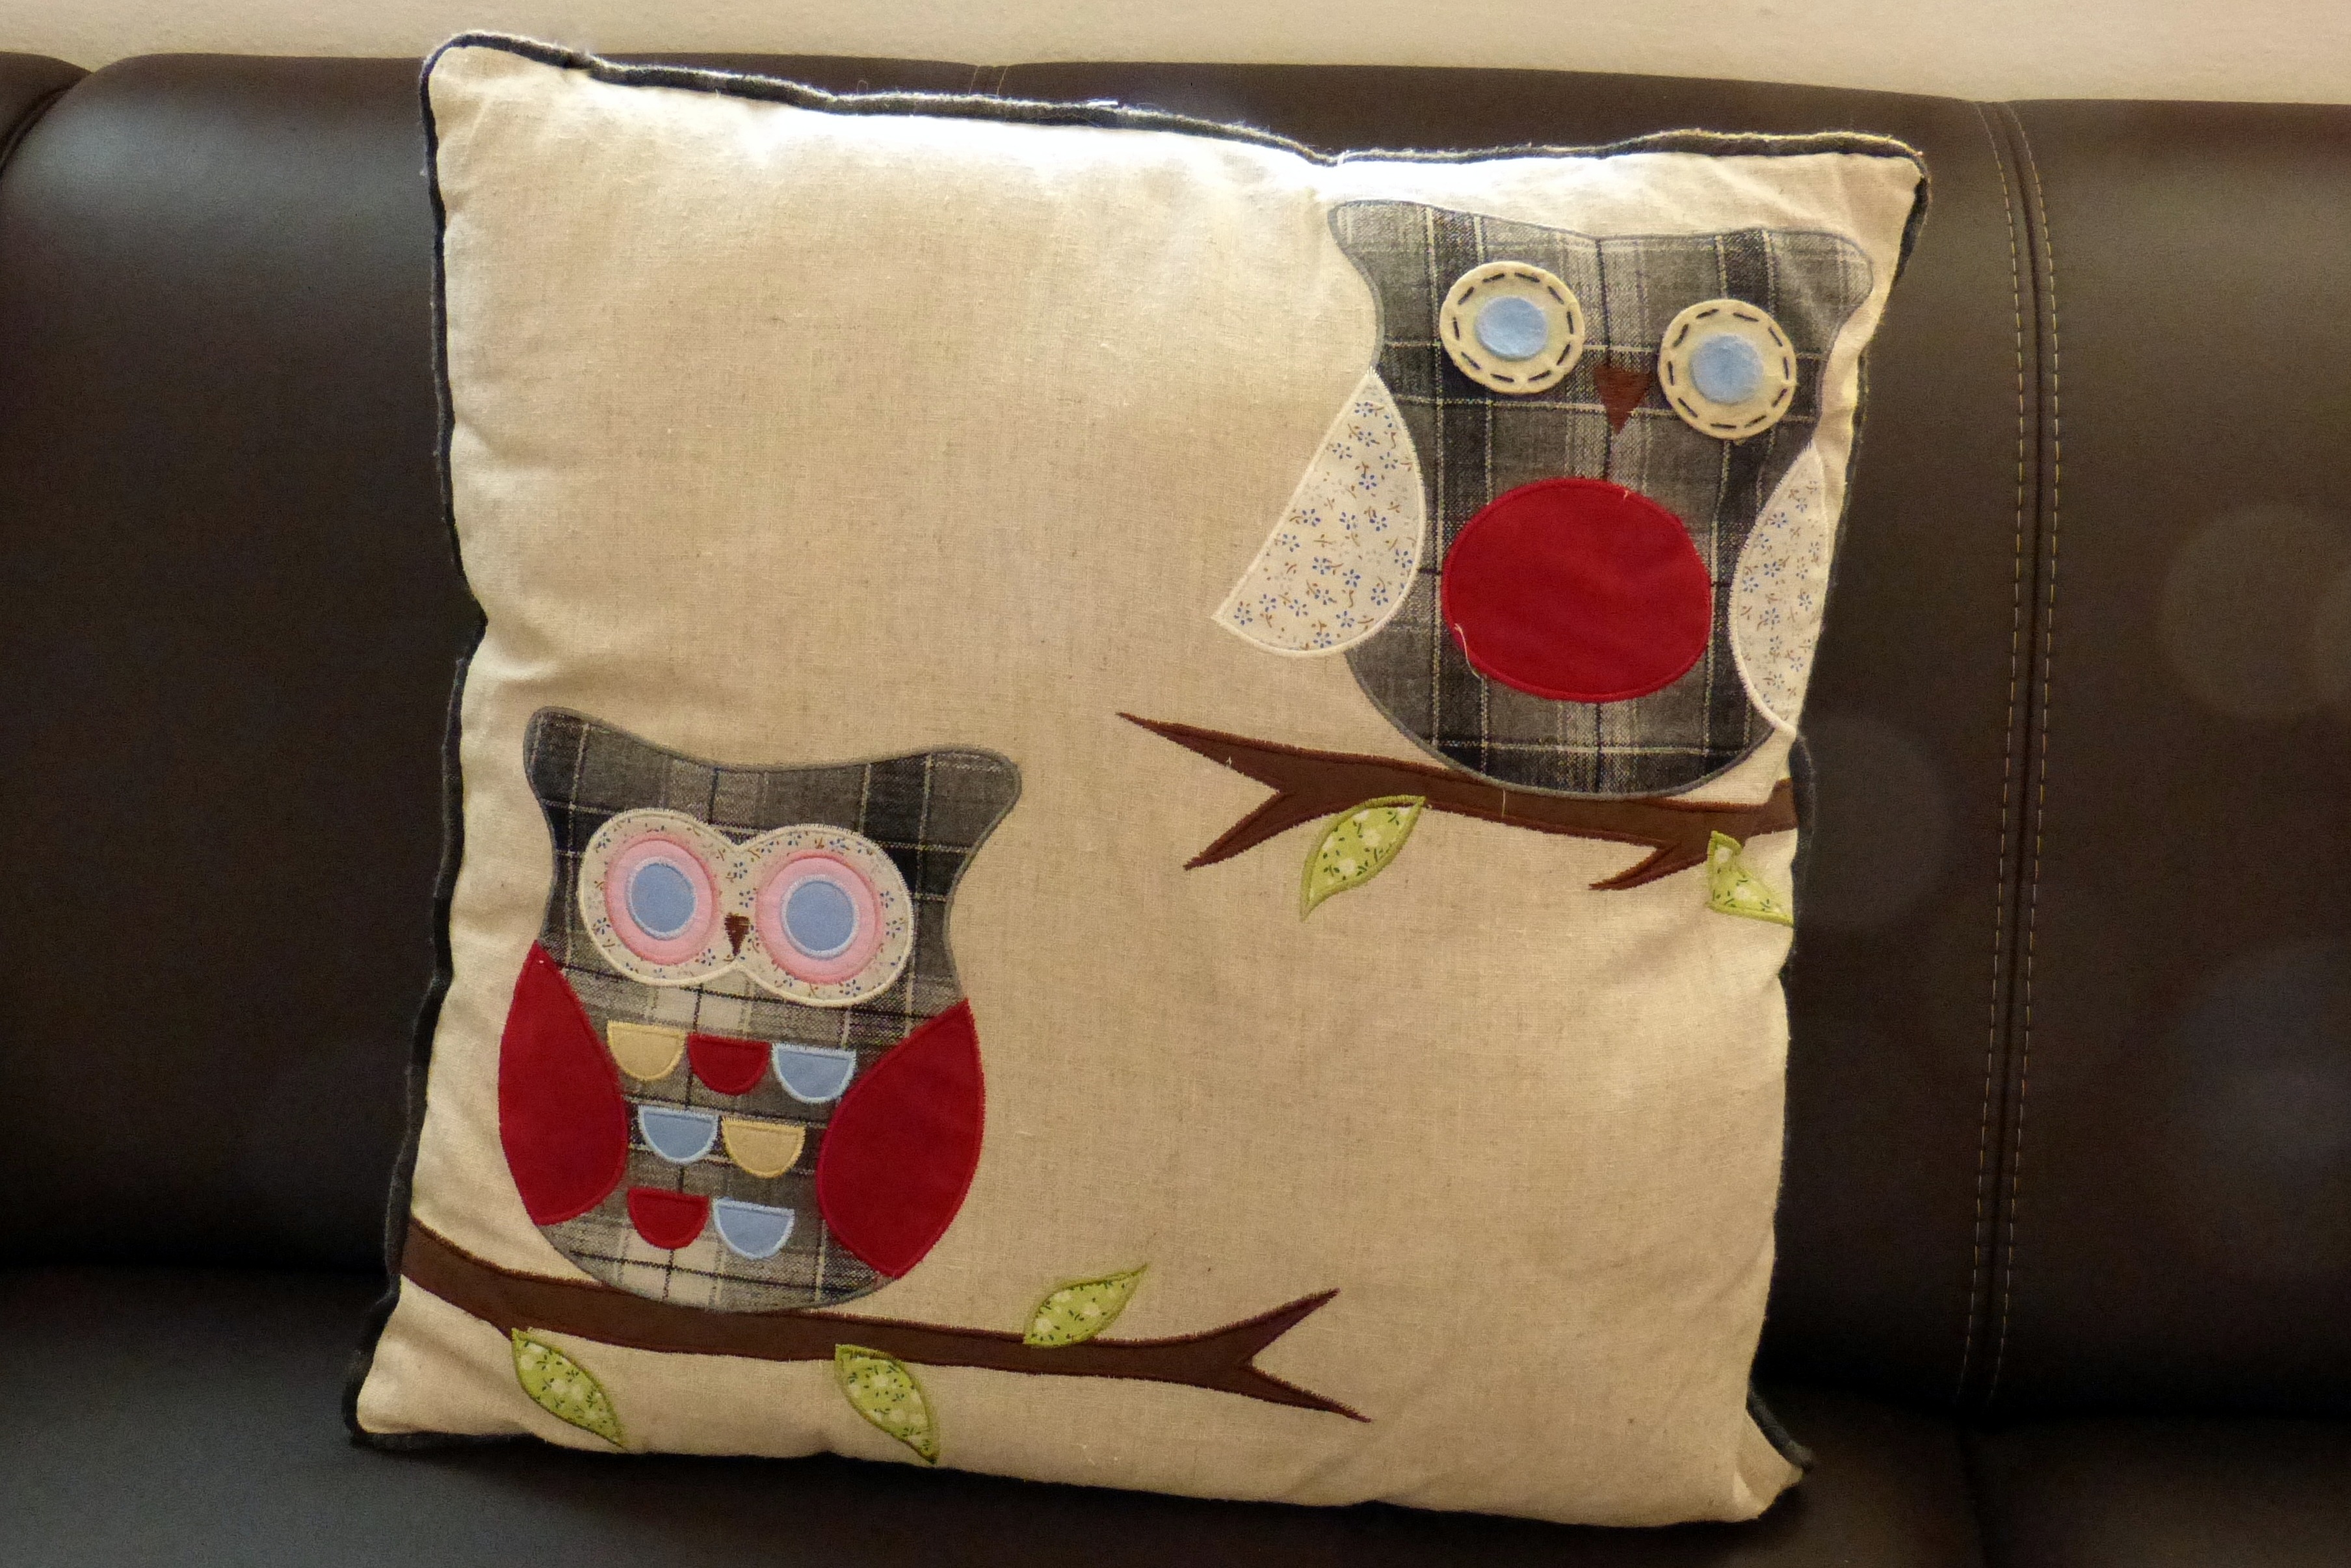
seat, furniture, colorful, sofa, pillow, material, couch, cushion, textile, art, upholstery, bed sheet, throw pillow, seat cushions